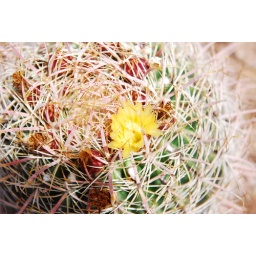
I think the yellow flower growing deep in the cactus is so pretty